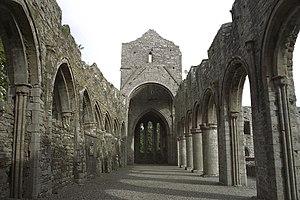
L'abbaye de Boyle située à Boyle dans le comté de Roscommon en République d'Irlande, est une ancienne abbaye cistercienne.